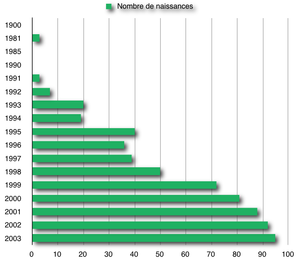
Graphique du nombre de naissance portant le prénom Thelma de 1900 a 2003.
Thelma est un prénom féminin.